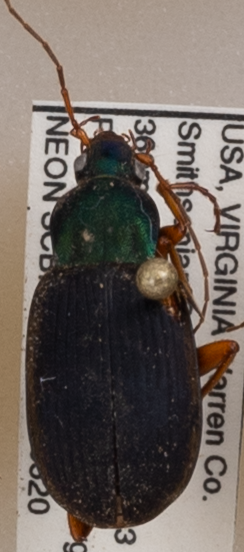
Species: Chlaenius aestivus
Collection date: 2021-05-20
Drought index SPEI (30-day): -1.01
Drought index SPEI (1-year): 0.17
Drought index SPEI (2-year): -0.24